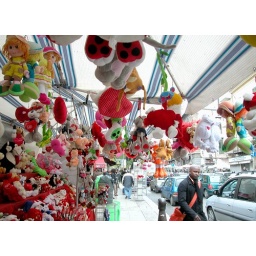
Sunday morning in corso Tukory , a popular street near an ancient market of Palermo.